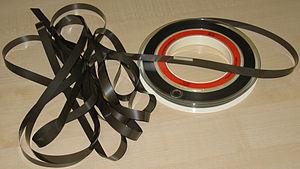
La bande magnétique est un support permettant l'enregistrement et la lecture d'informations analogiques ou numériques à l'aide d'un magnétophone, d'un magnétoscope ou d’un enregistreur-lecteur de bandes magnétiques. On y lit les informations en mesurant l'aimantation de particules magnétiques déposées sur une fine bande de film plastique souple. On y écrit en modifiant l'orientation de l'aimantation.